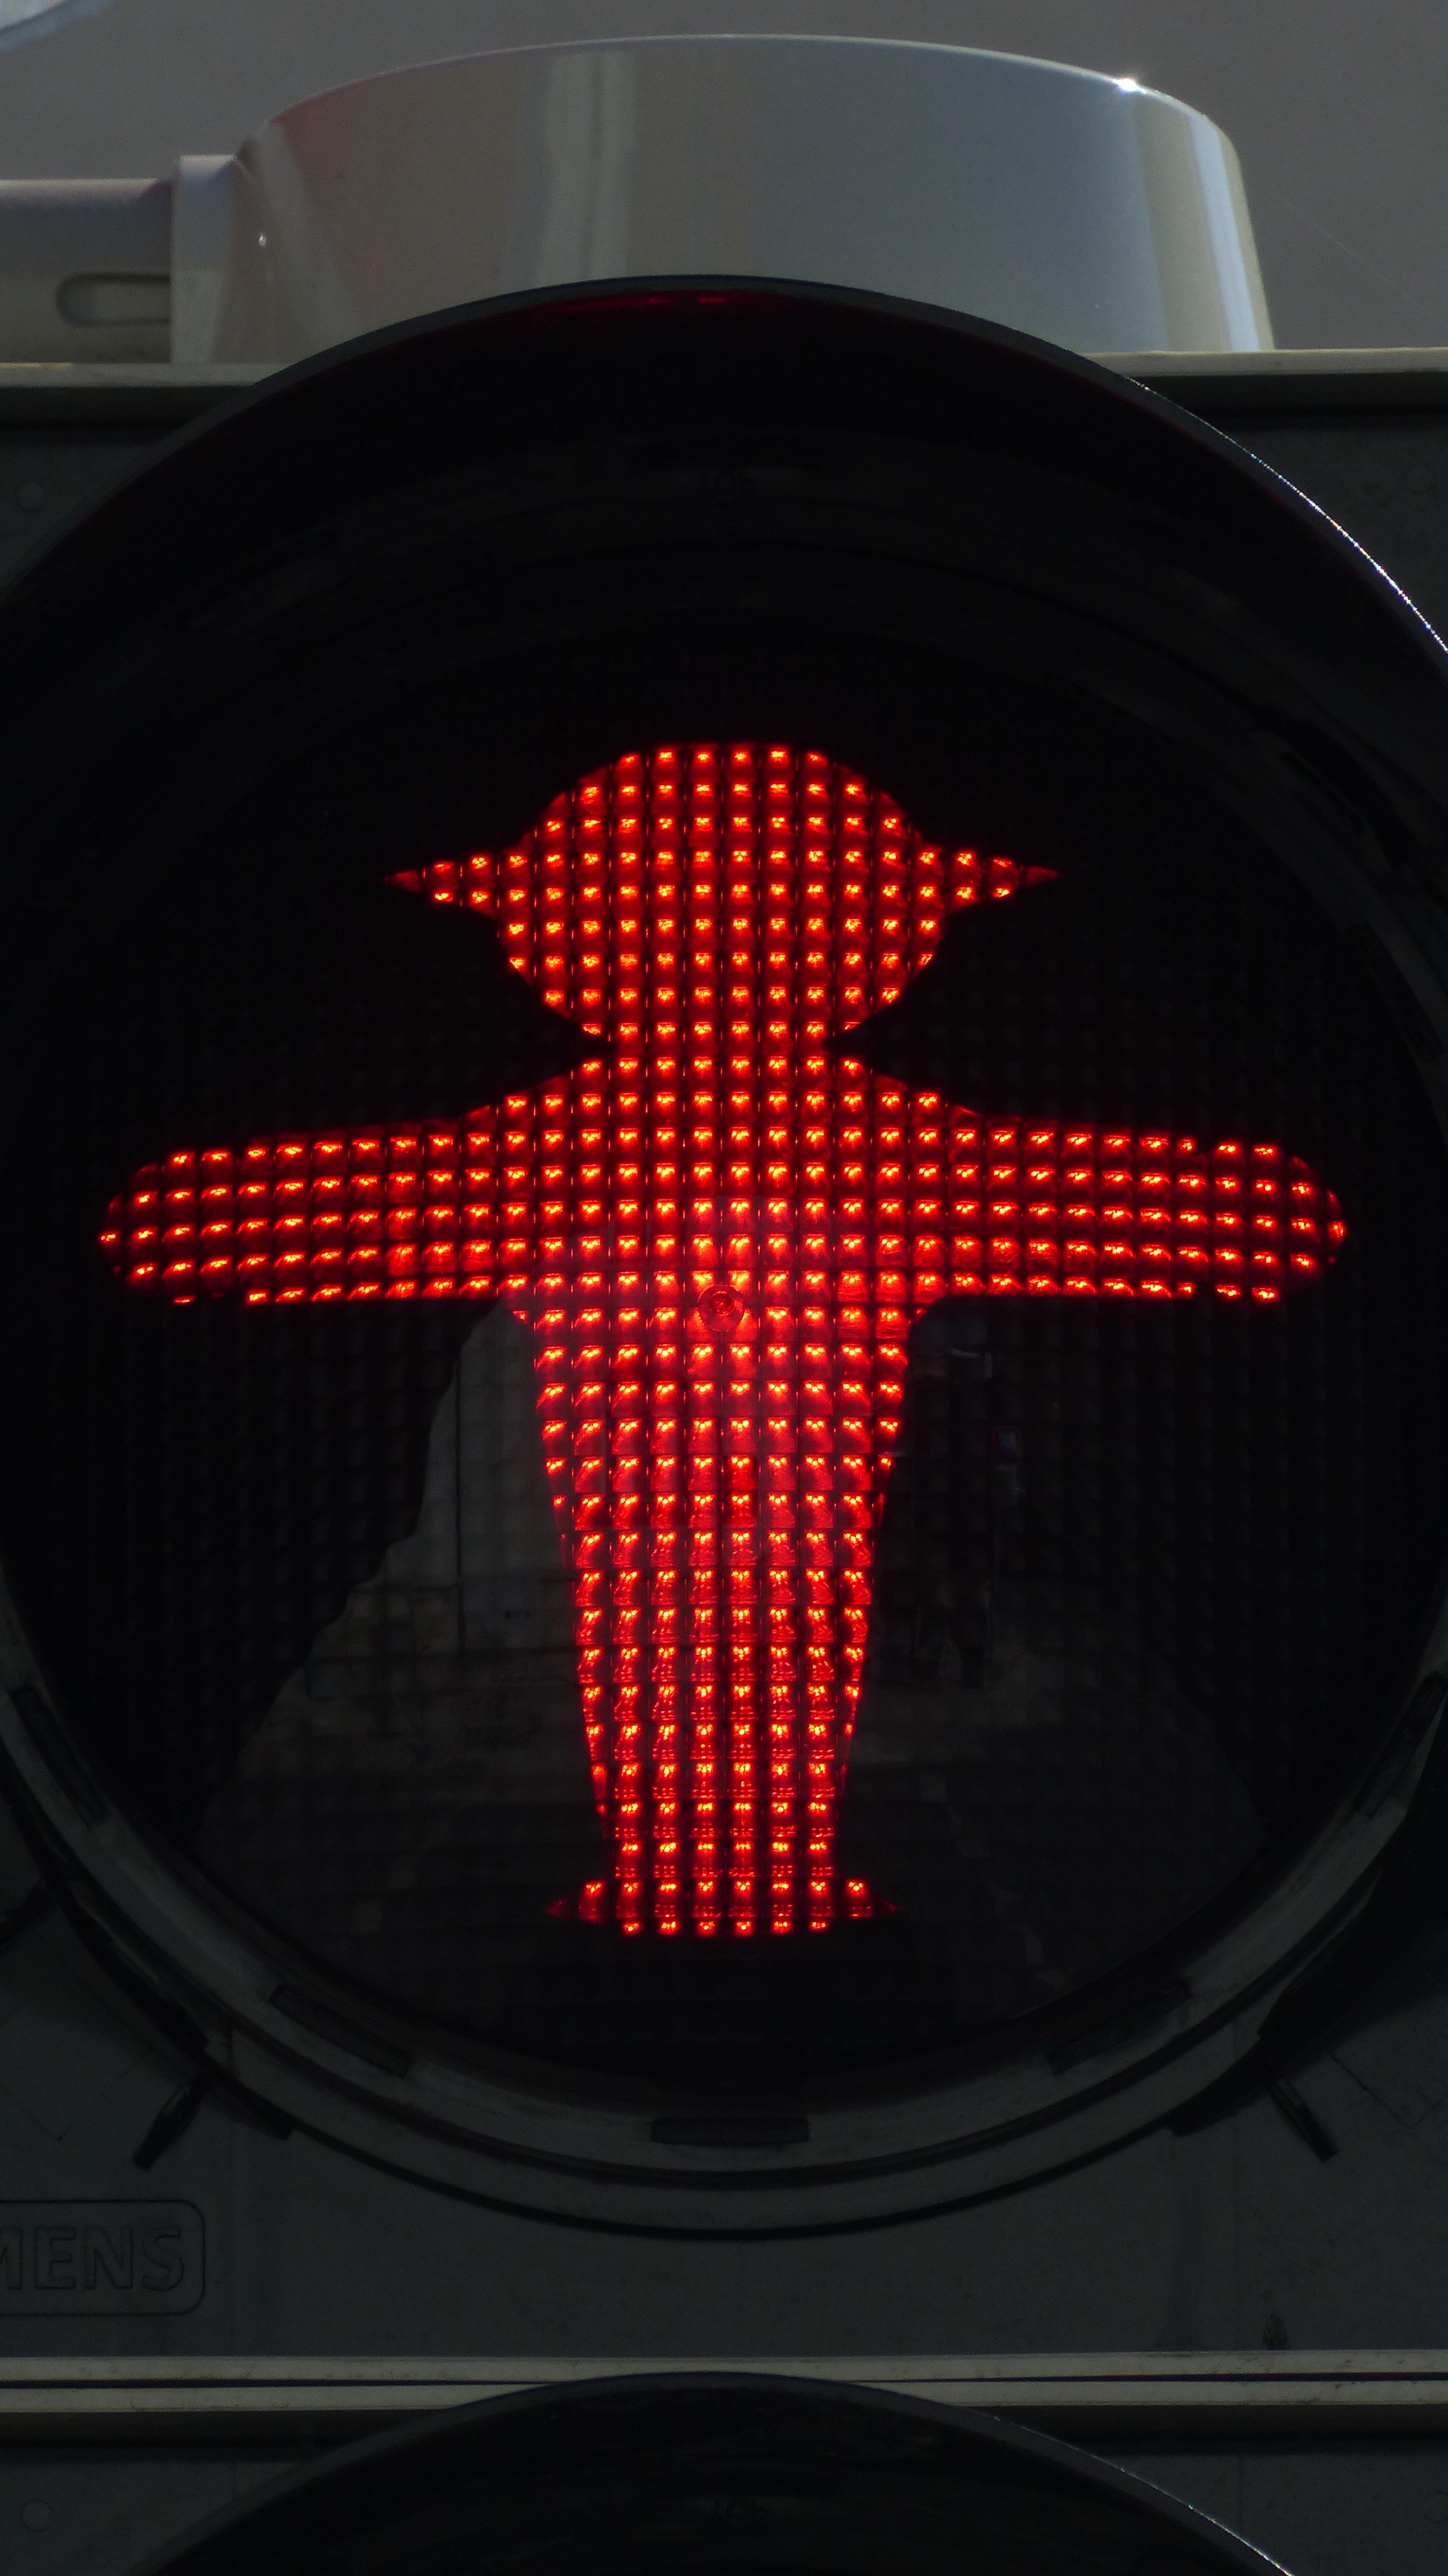
pedestrian, light, road, wheel, red, symbol, cross, black, signage, lighting, circle, road sign, font, symbolism, footbridge, stop, males, ddr, east, traffic lights, light signal, traffic signal, east germany, containing, signal lamp, little green man, foot gear males, eastern ampelm nnchen, ossim nnchen, ossi ampelm nnchen, easterner, symboltr chtig, automotive exterior, display device, electronic signage